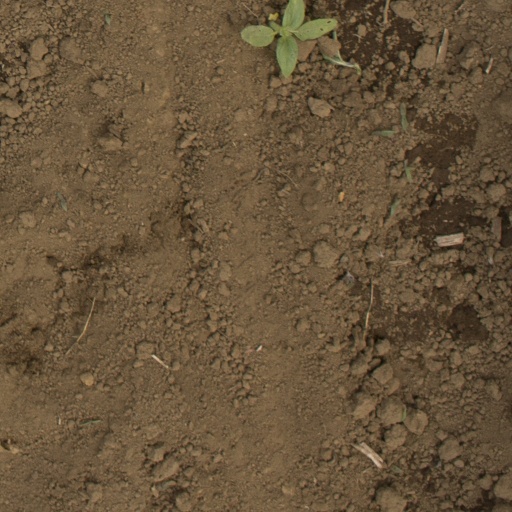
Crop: Jerusalem artichoke